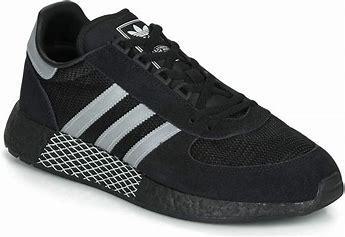
Brand: Adidas
Model: Marathon Tech